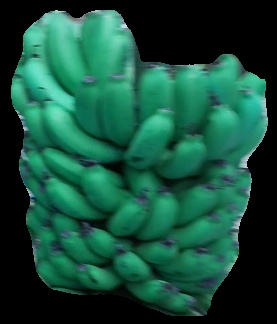
Variety: pachbale
Grade: grade2